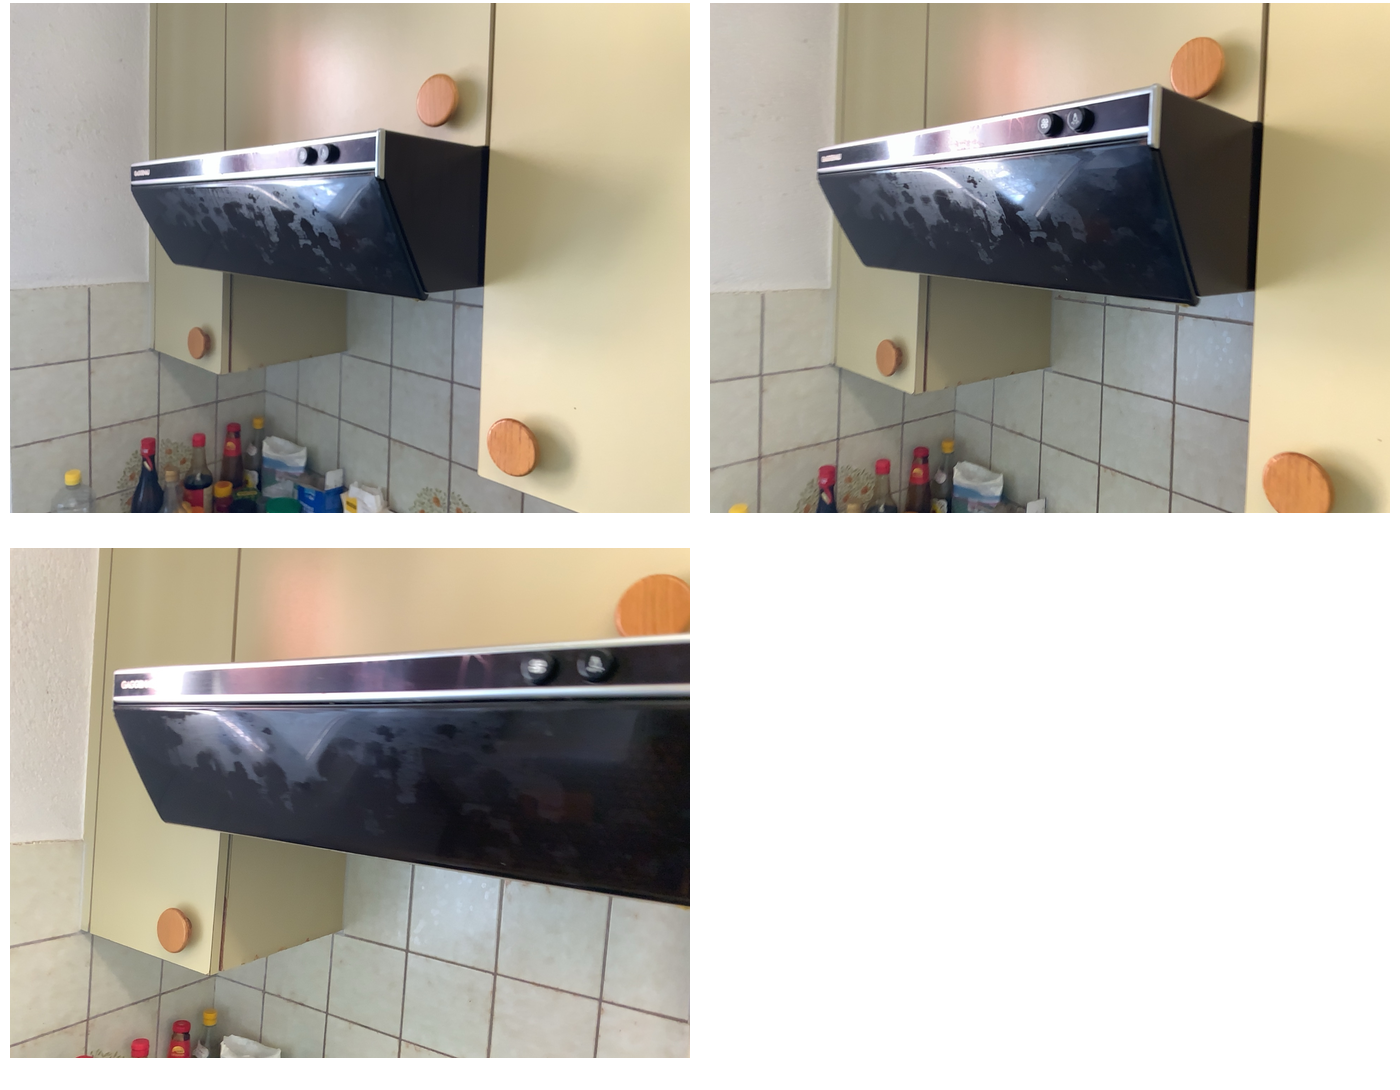Task instruction: Open the kitchen cabinet.
Answer: {"task_instruction": "Open the kitchen cabinet.", "nodes": ["knob", "kitchen cabinet"], "edges": [{"functional_relationship": "openorclose", "object1": "knob", "object2": "kitchen cabinet", "spatial_relations": ["lower_than", "close"], "is_touching": true}], "action_type": "pull", "function_type": "open_close_control"}